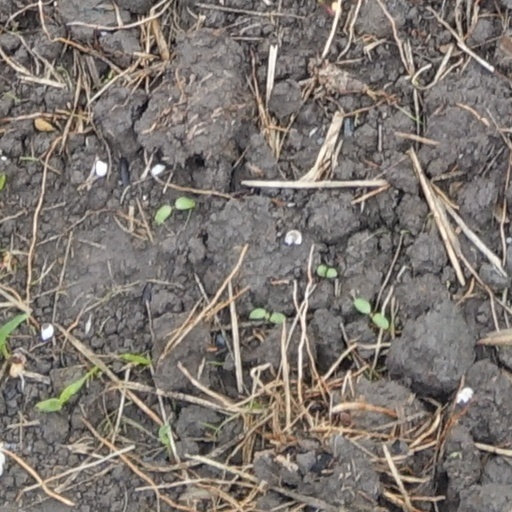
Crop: wheat